Silver King (wrestler)

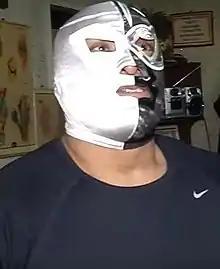
Silver King in 2015

César Cuauhtémoc González Barrón (9 January 1968 – 11 May 2019) was a Mexican "luchador enmascarado" (masked wrestler). He was known best as Silver King, but also had an extensive stint as the third wrestler to portray the Black Tiger character. He was the son of luchador Dr. Wagner and the brother of Dr. Wagner Jr. González worked for many years with El Texano as the tag team "Los Cowboys", winning tag team championships in both Mexico and Japan.